De re militari

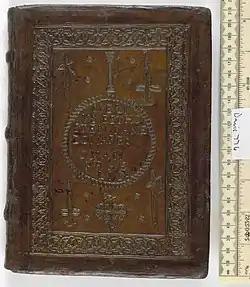
A morocco bound copy of the 1494 edition

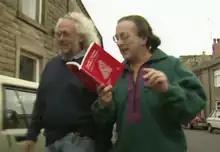
Tony Robinson reading to Professor Mick Aston an excerpt of N.P. Milner's "Vegetius: Epitome of Military Science" during a 1994 episode of the British archaeology television programme "Time Team". Robinson had become enamoured with the book after being introduced to it by the show's historian Robin Bush

De re militari (Latin "Concerning Military Matters"), also Epitoma rei militaris, is a treatise by the Late Latin writer Flavius Vegetius Renatus about Roman warfare and military principles as a presentation of the methods and practices in use during the height of the Roman Empire and responsible for its power. The extant text dates to the 5th century AD.